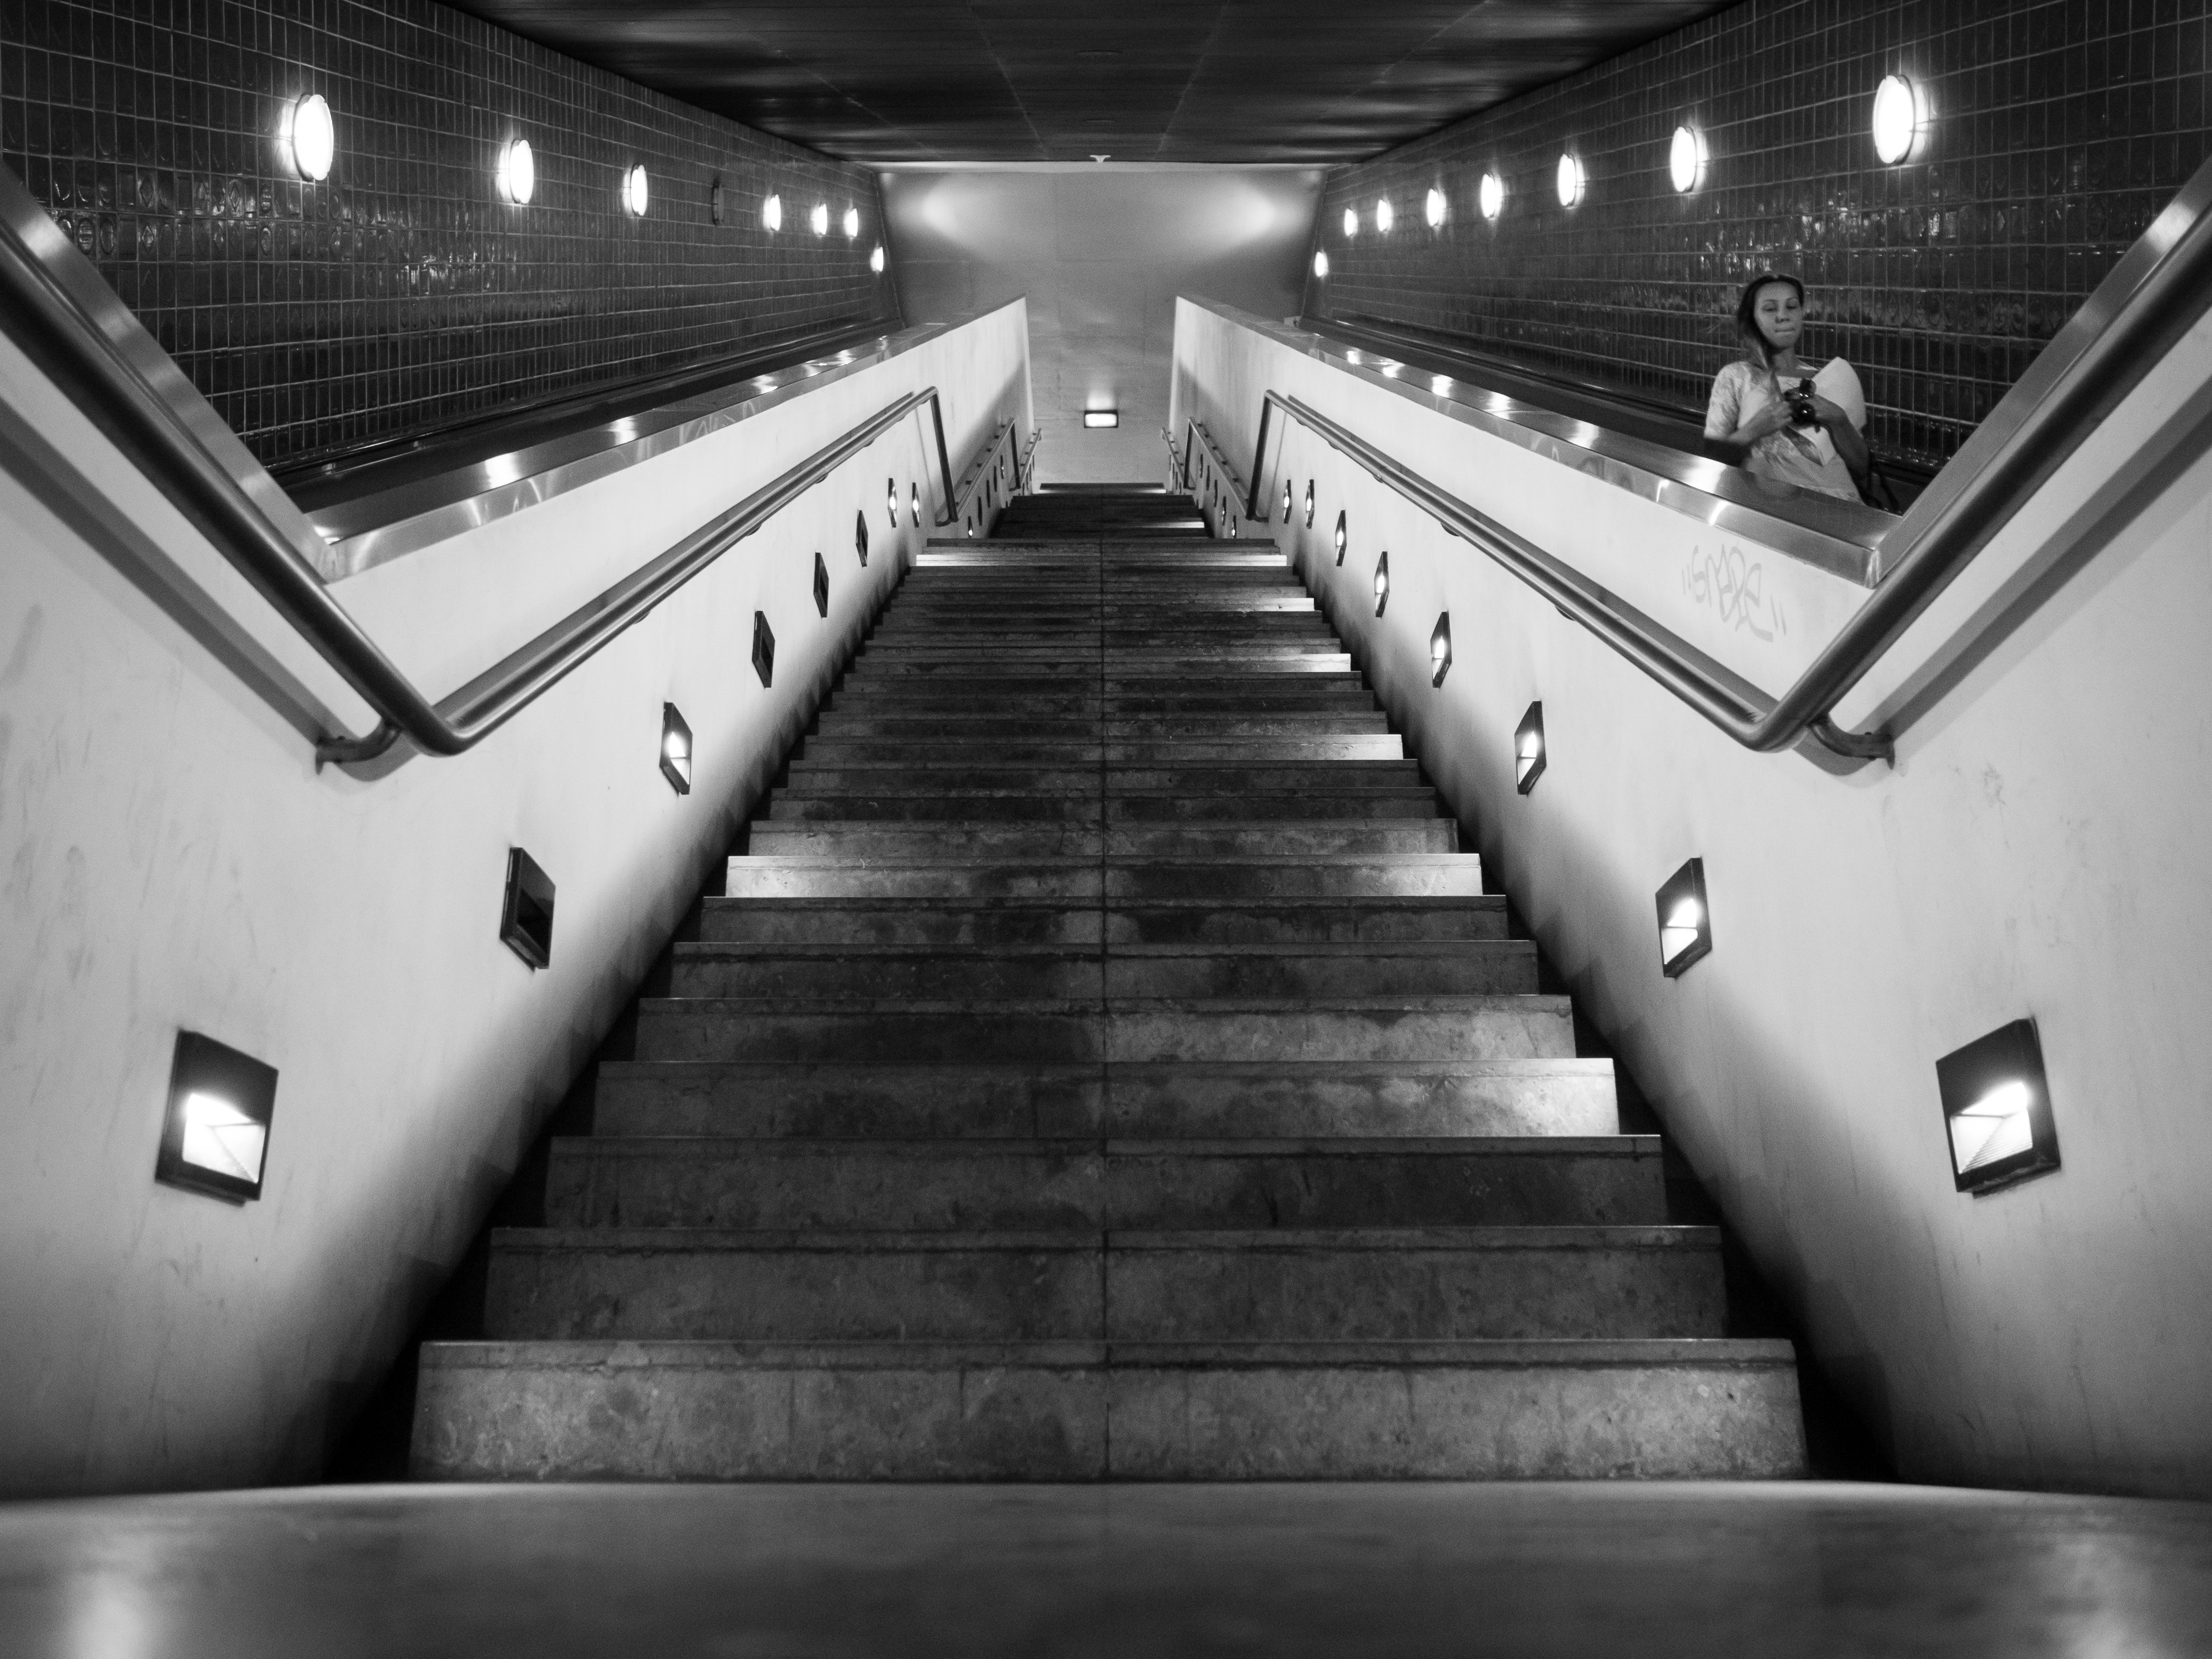
light, black and white, white, street, photography, ebook, subway, training, darkness, black, monochrome, streetphotography, flickr, thomas, video, symmetry, olympus, photograph, omd, fuji, shape, leica, monochrom, leuthard, hcb, thomasleuthard, monochrome photography, film noir